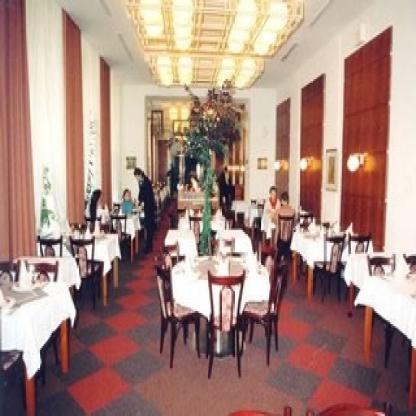
Scene: Indoor